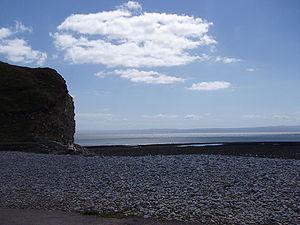
Llantwit Major est une petite ville du sud du pays de Galles, dans le Vale of Glamorgan, au bord du canal de Bristol.